Basilica of Saint Francis of Assisi

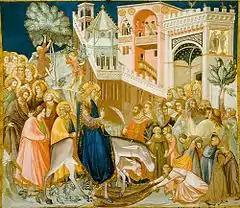
Christ's entry into Jerusalem, by Pietro Lorenzetti

The other chapel on the left is dedicated to St. Peter of Alcantara.